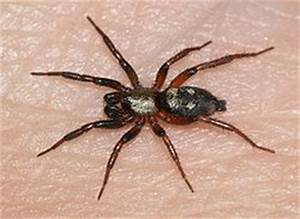
Label: ragno